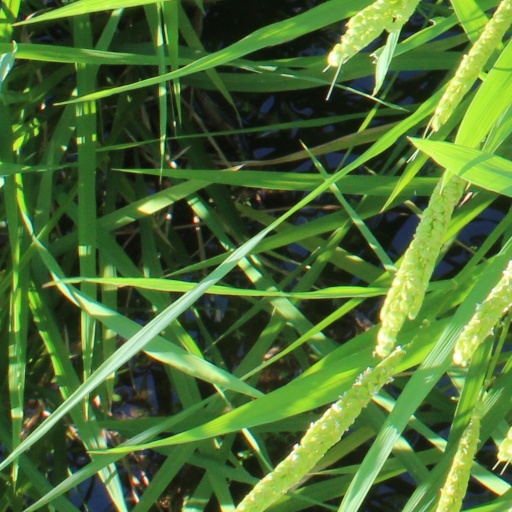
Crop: rice